The Legend of the 7 Golden Vampires

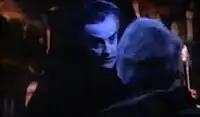
John Forbes-Robertson as Dracula in the film

"The Legend of the 7 Golden Vampires" began development due to Don Houghton's father-in-law knowing Hong Kong film producer Run Run Shaw. Houghton flew to Hong Kong to discuss a project with Run Run Shaw and his brother Runme Shaw who agreed to finance 50% of the film.